Charles Bill

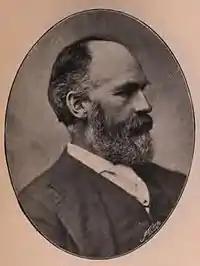
Bill in 1895.

Charles Bill (8 January 1843 – 9 December 1915) was a British Conservative Party politician who served as the Member of Parliament (MP) for the Leek division of Staffordshire from 1892 to 1906.